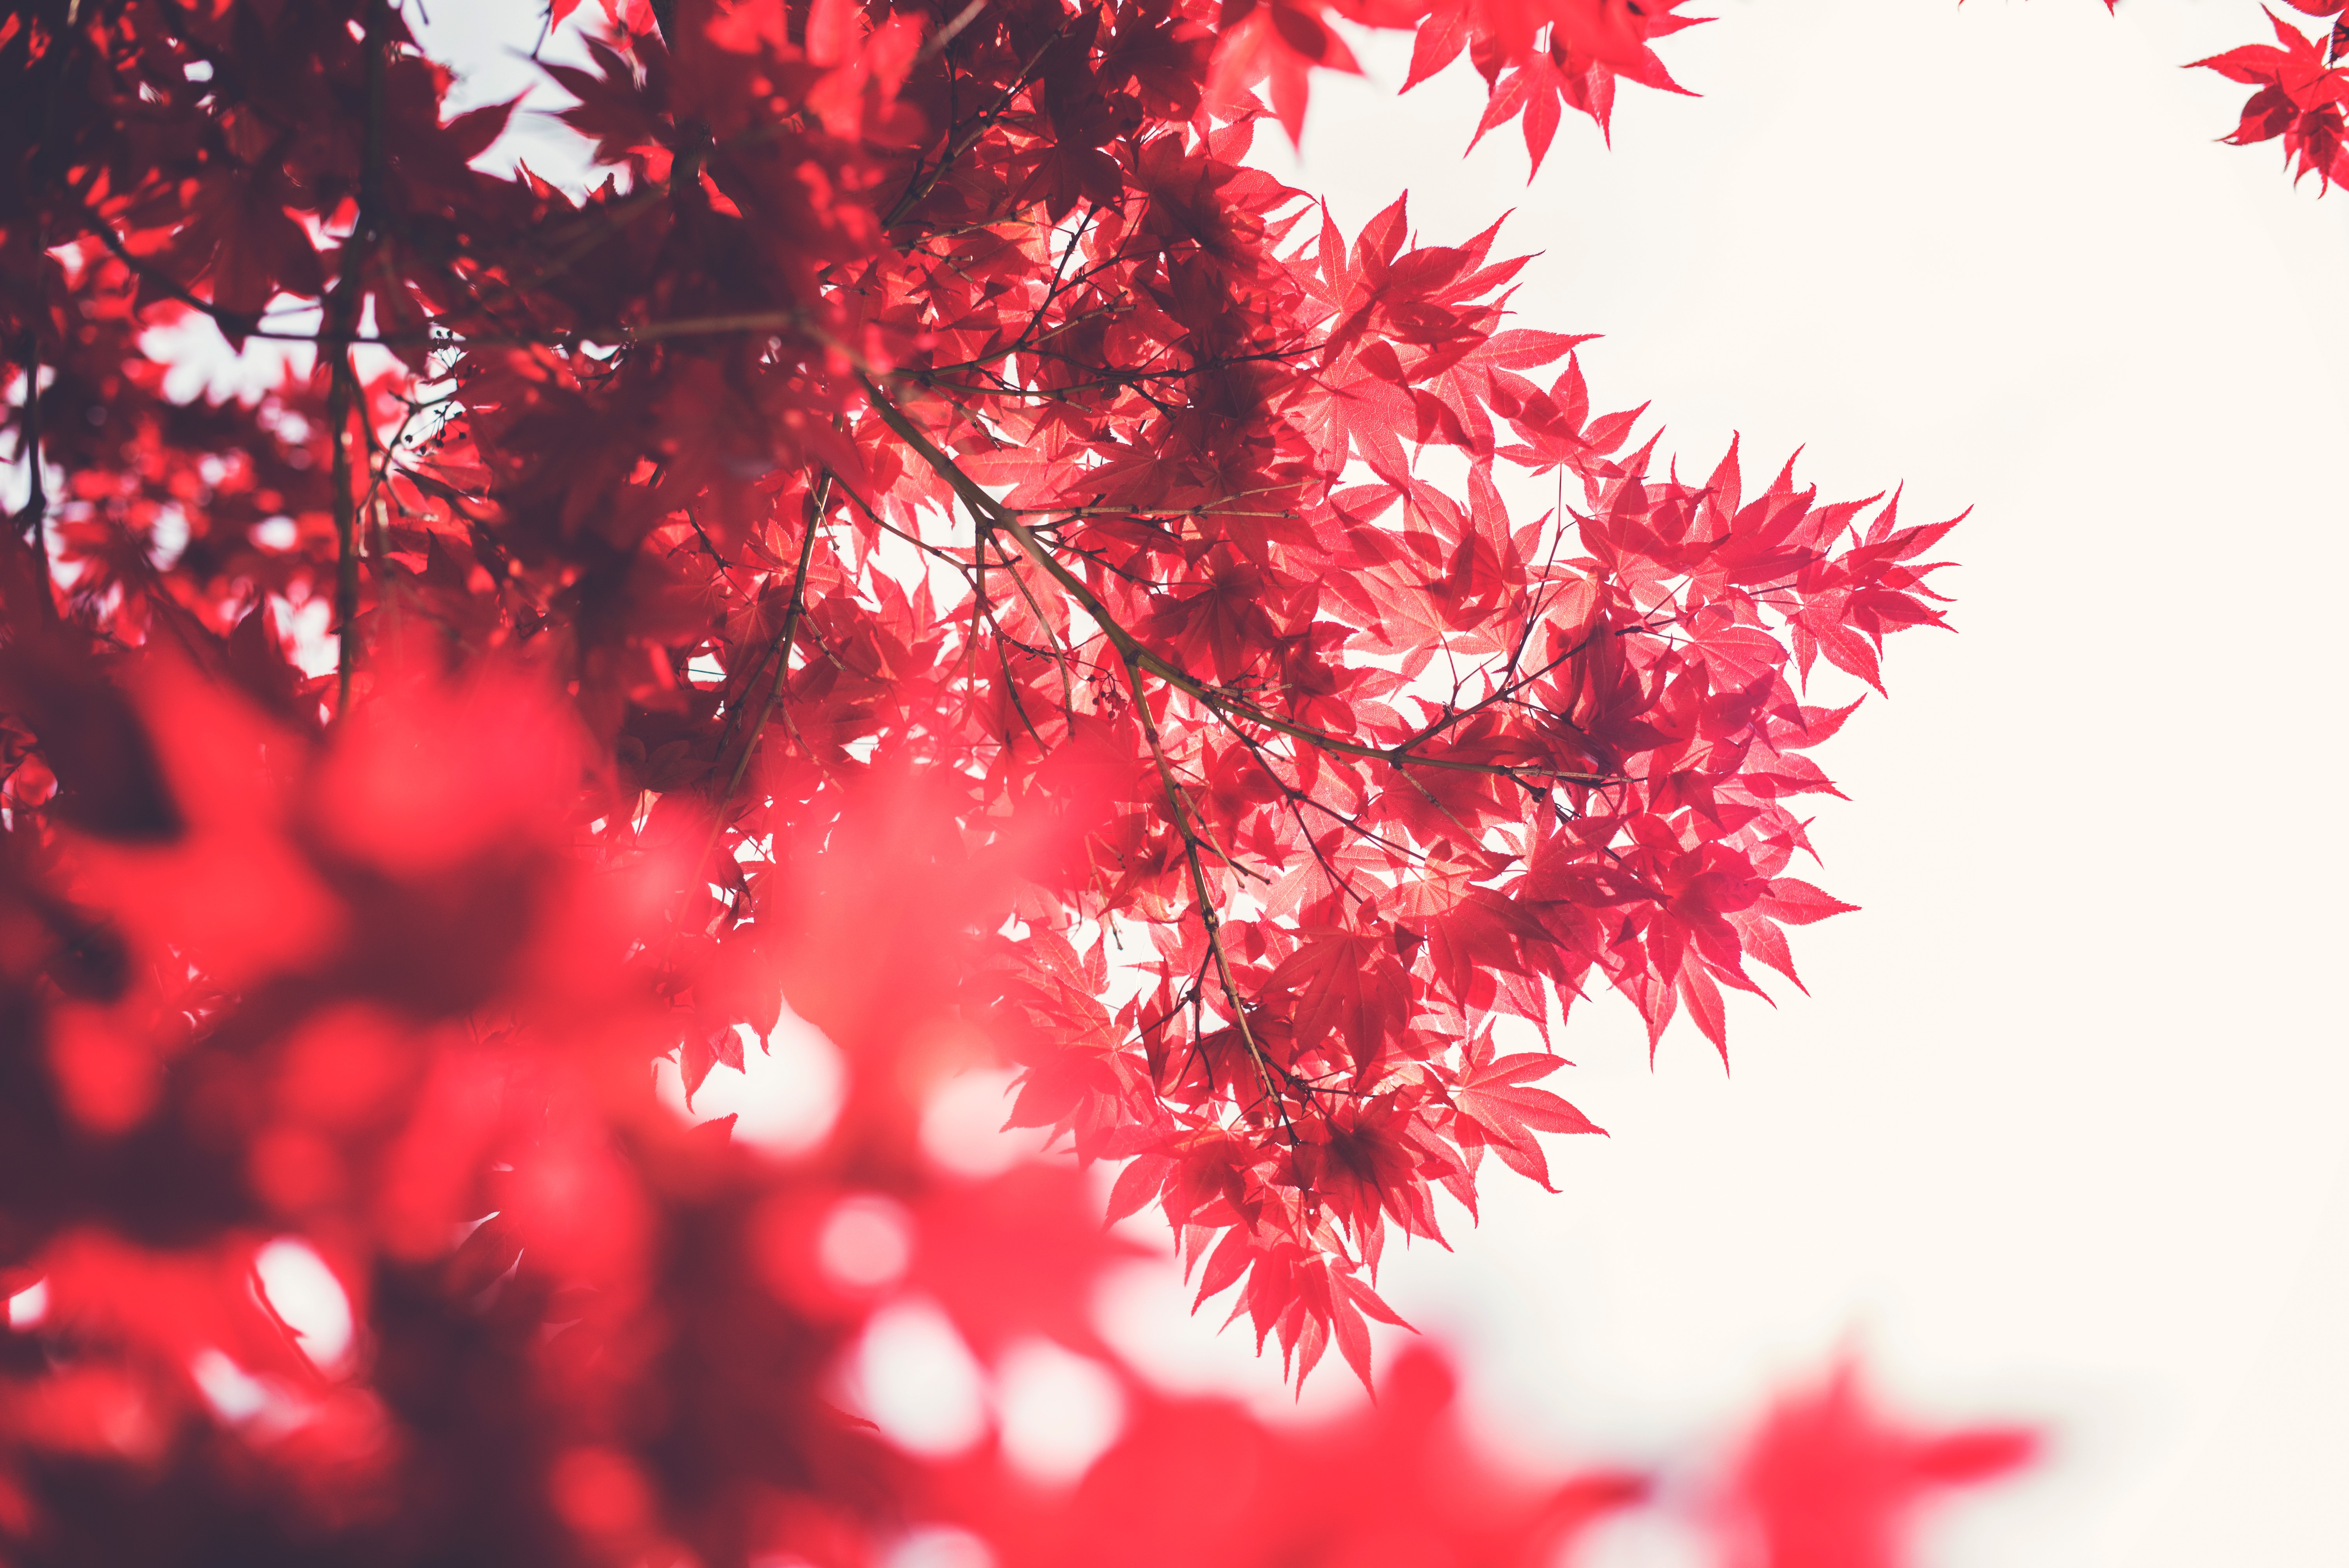
tree, nature, branch, plant, leaf, flower, petal, red, autumn, season, maple tree, maple leaf, trees, leaves, branches, flowering plant, woody plant, land plant